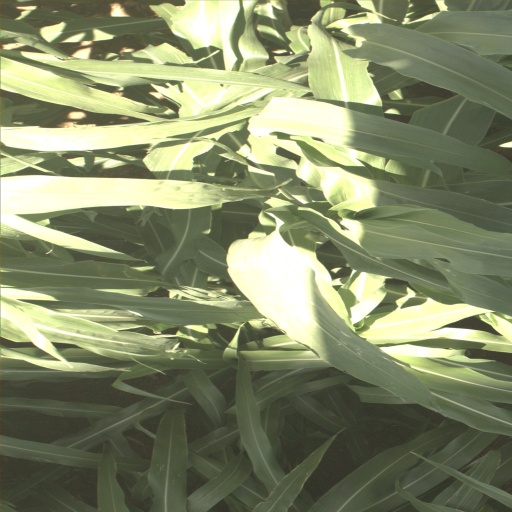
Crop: sorghum